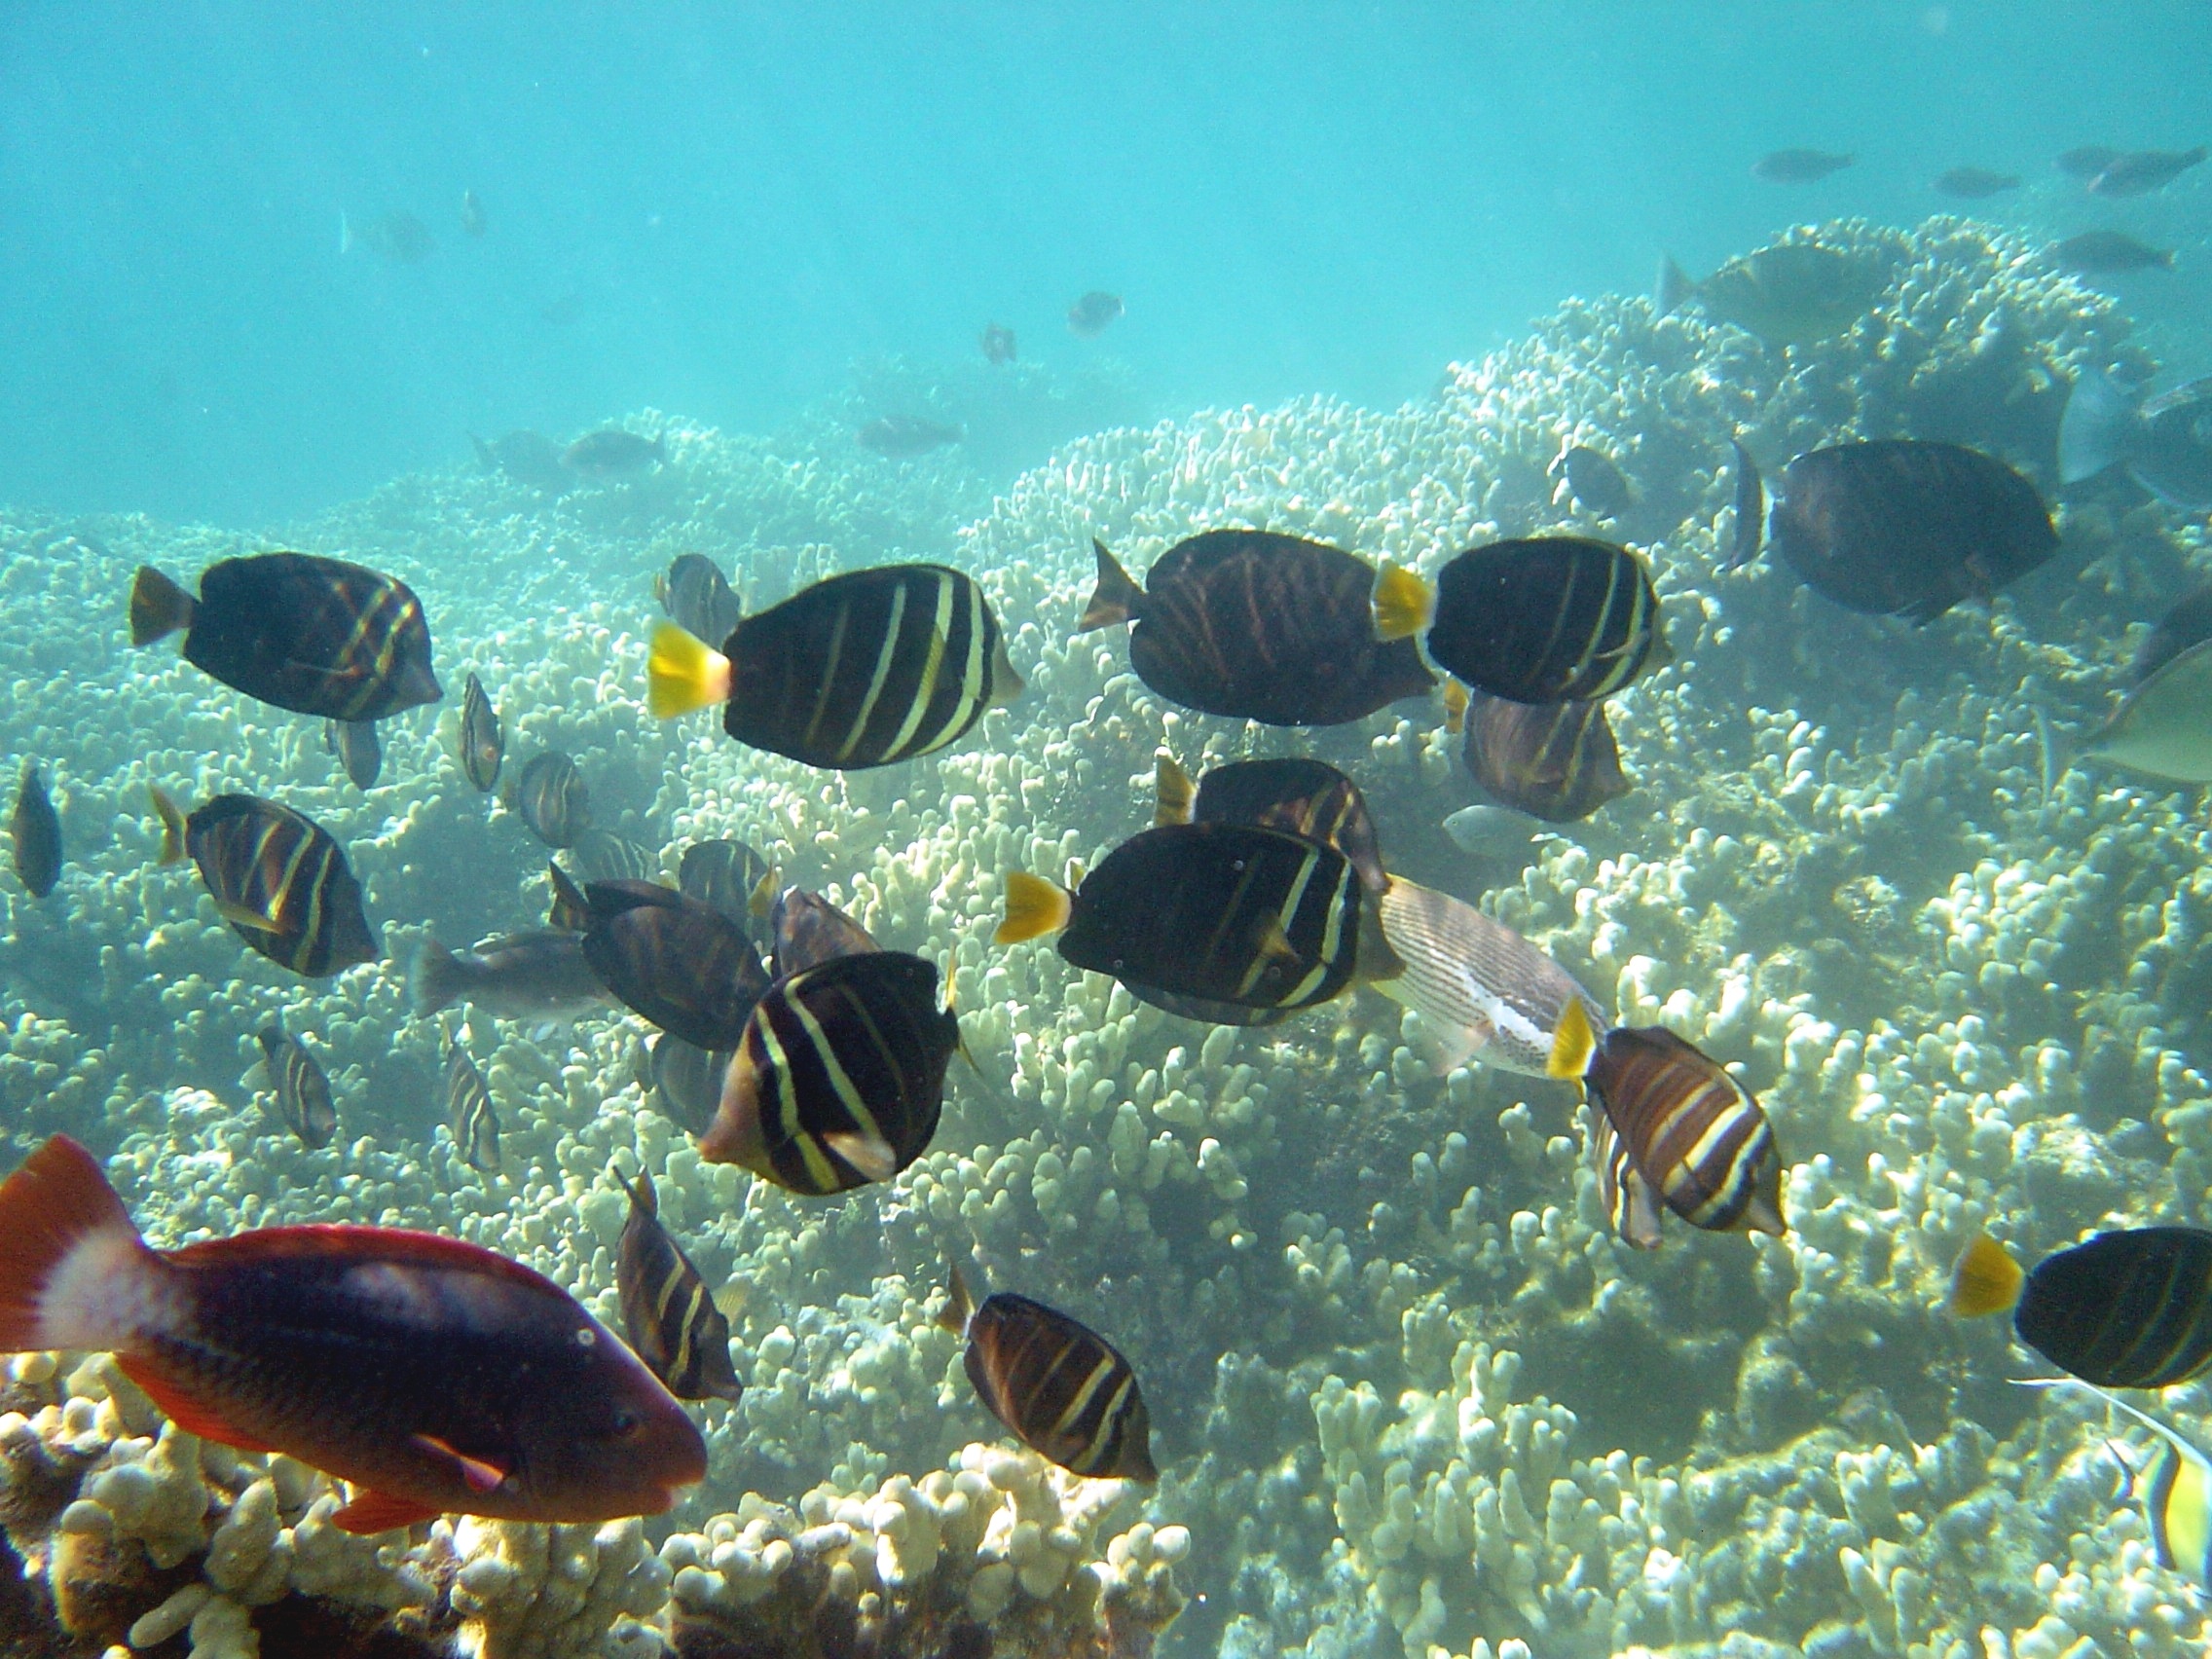
sea, ocean, underwater, tropical, biology, hawaii, colorful, fish, coral, coral reef, reef, habitat, marine biology, surgeonfish, coral reef fish, pomacentridae, tang surgeonfish